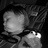
Emotion: neutral